To Be and to Have

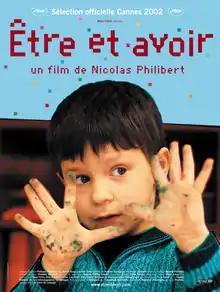
Theatrical release poster

To Be and To Have (also the UK title) is a 2002 French documentary film directed by Nicolas Philibert about a small rural school. It was screened as an "Out of Competition" film at the 2002 Cannes Film Festival and achieved commercial success. The film became the subject of an unsuccessful legal action by the school's teacher, who said that he and the children's parents had been misled about the film's intended audience, and that he and the children had been exploited.